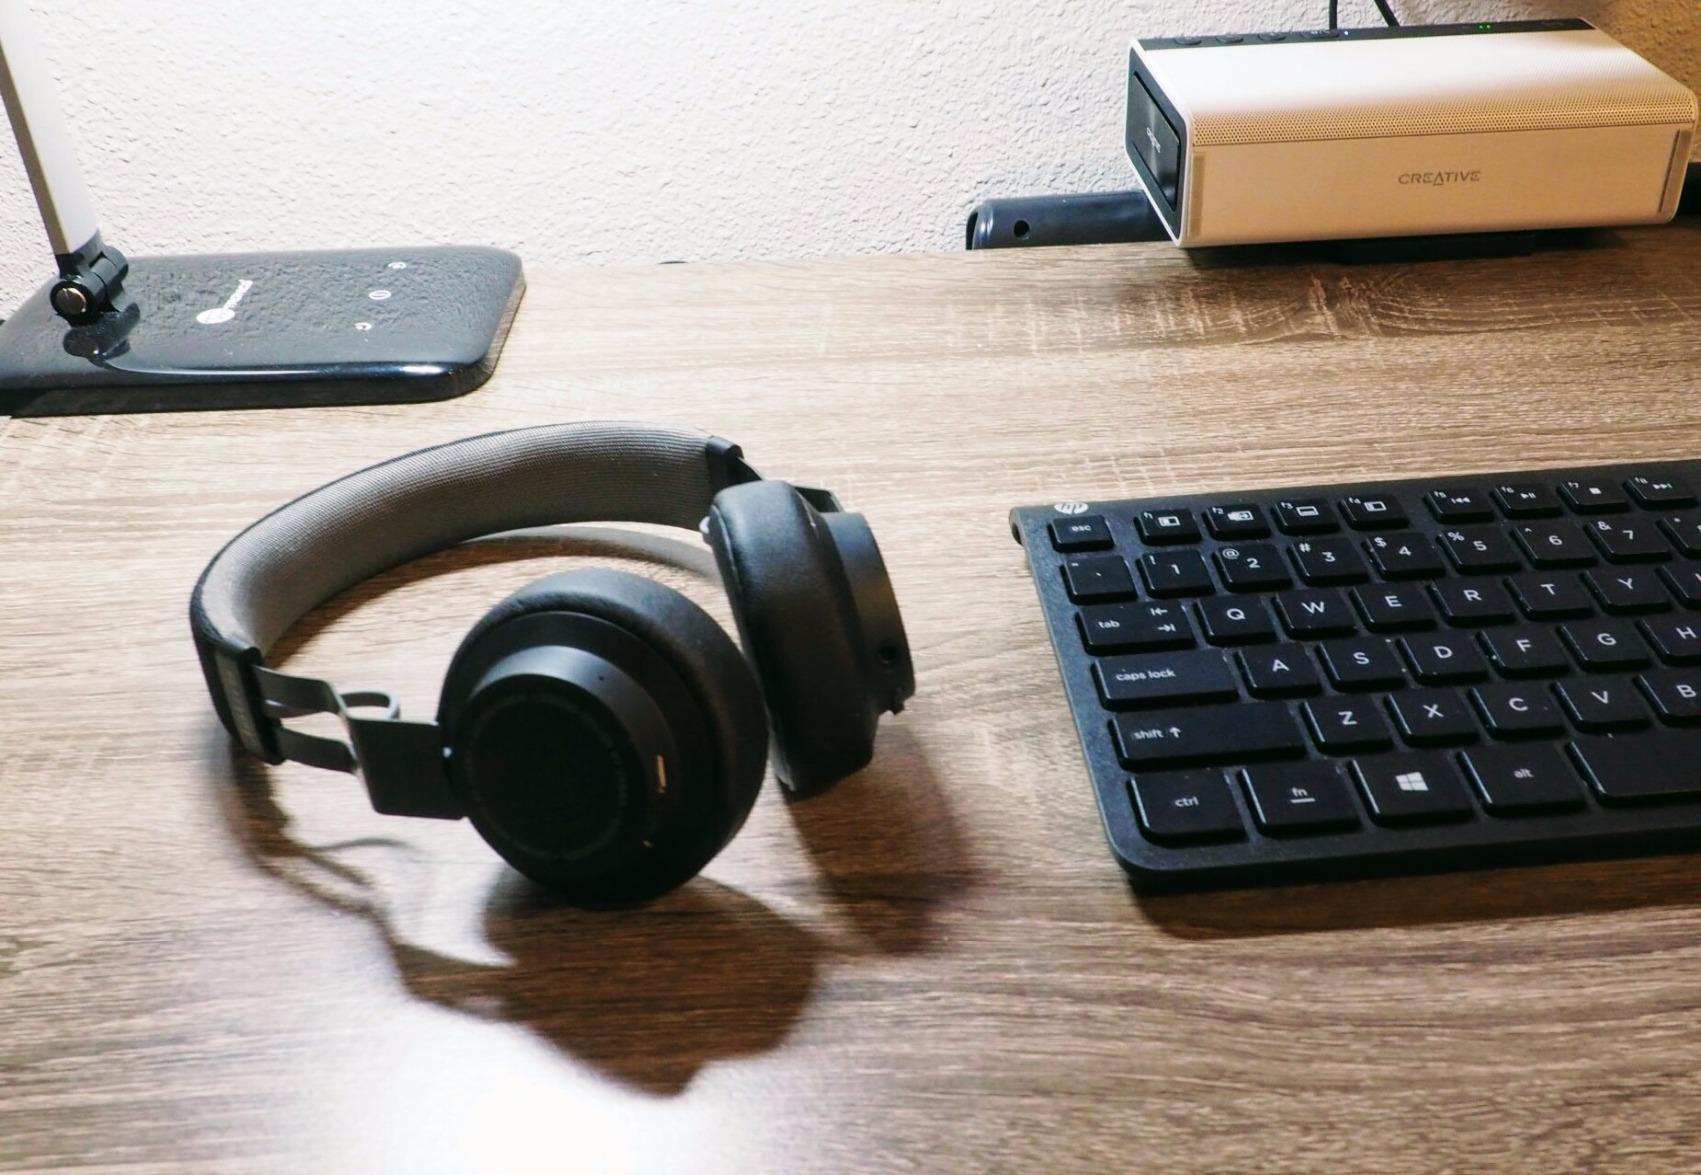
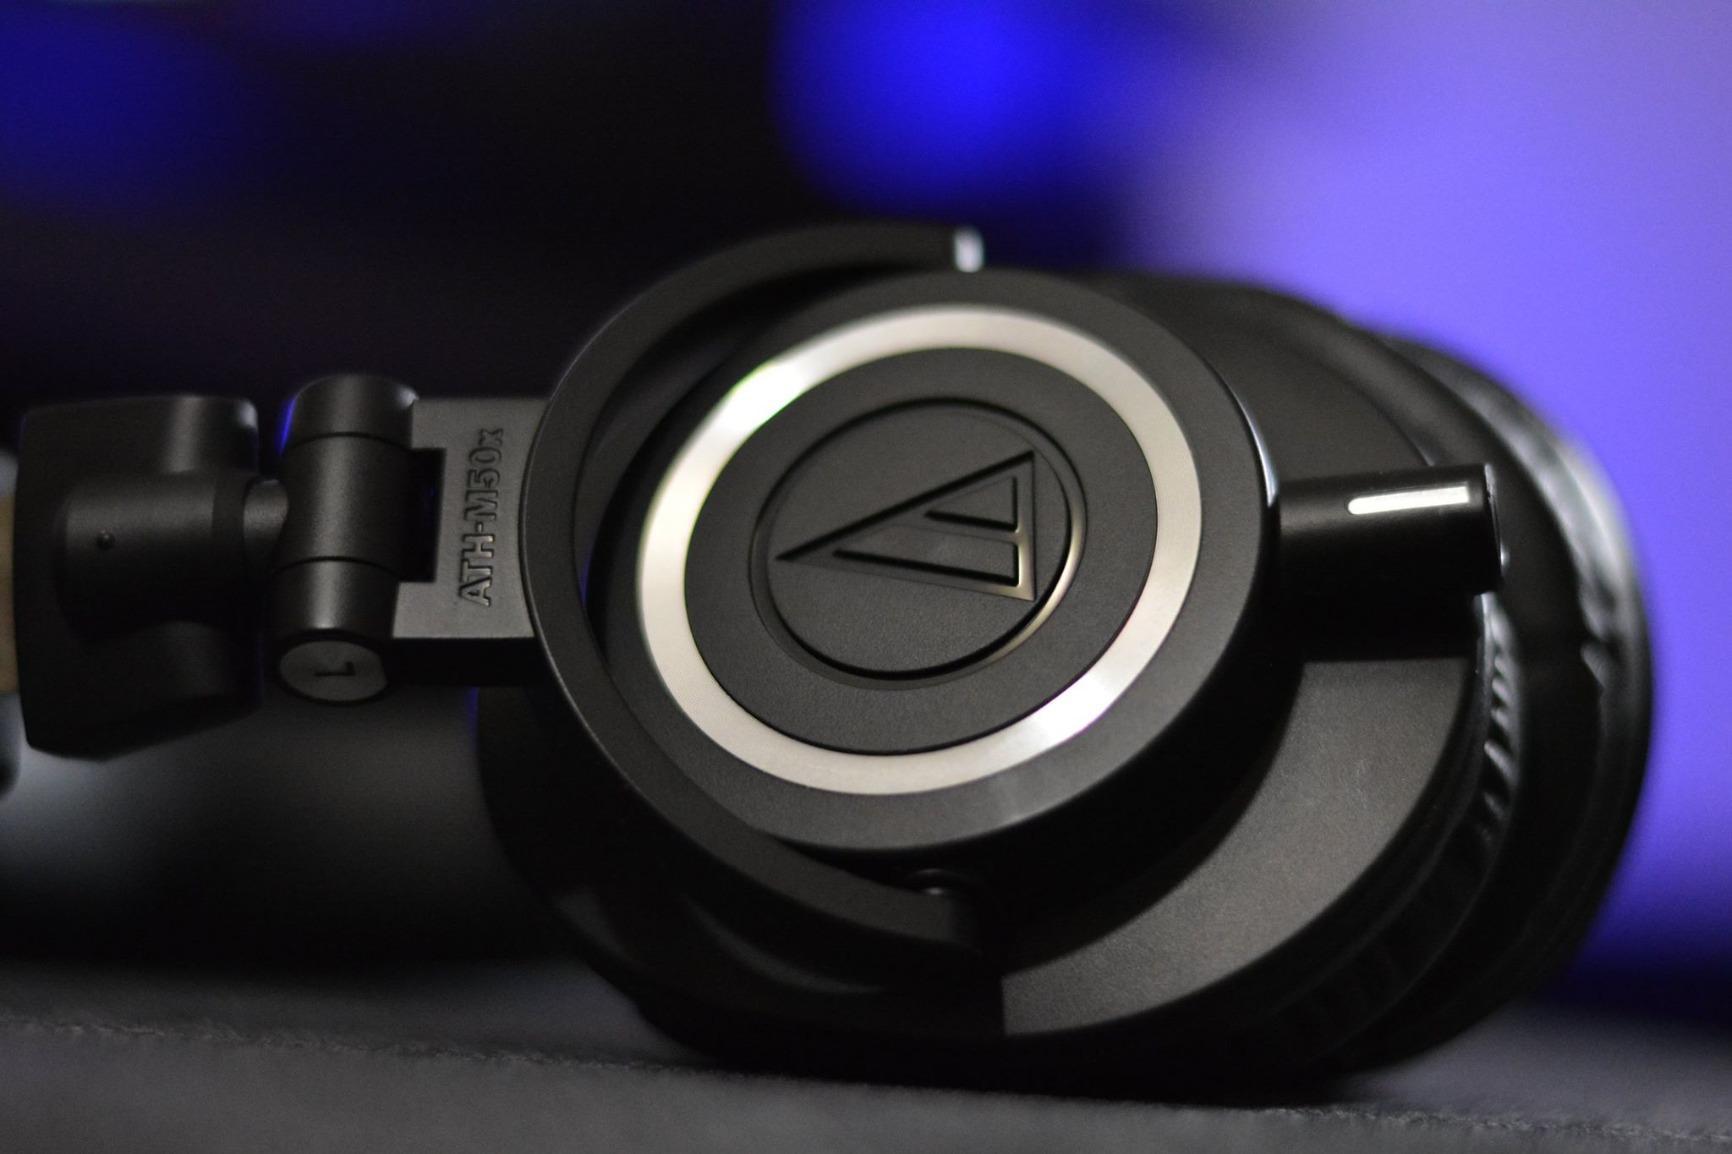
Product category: headphones
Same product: no